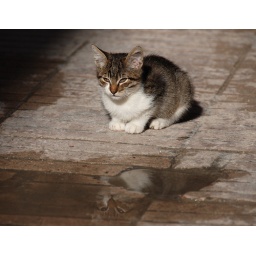
The local kitten enjoys the sun in a street at Essaouira, Morocco, in November 2008.